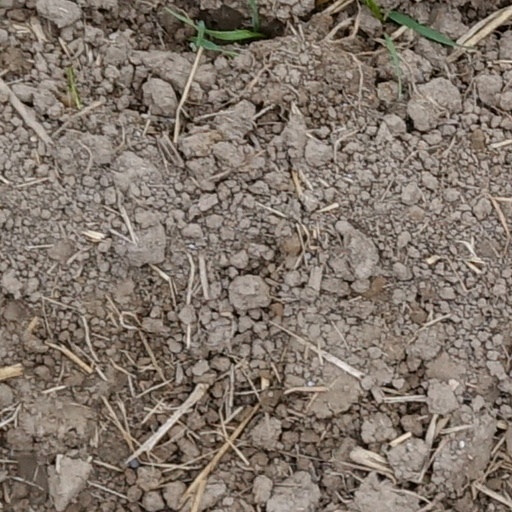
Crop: wheat